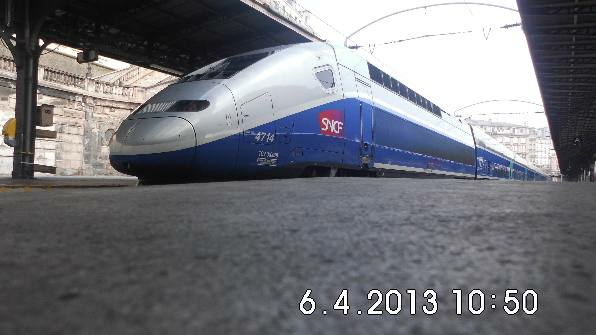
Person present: No